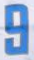
Number: 9